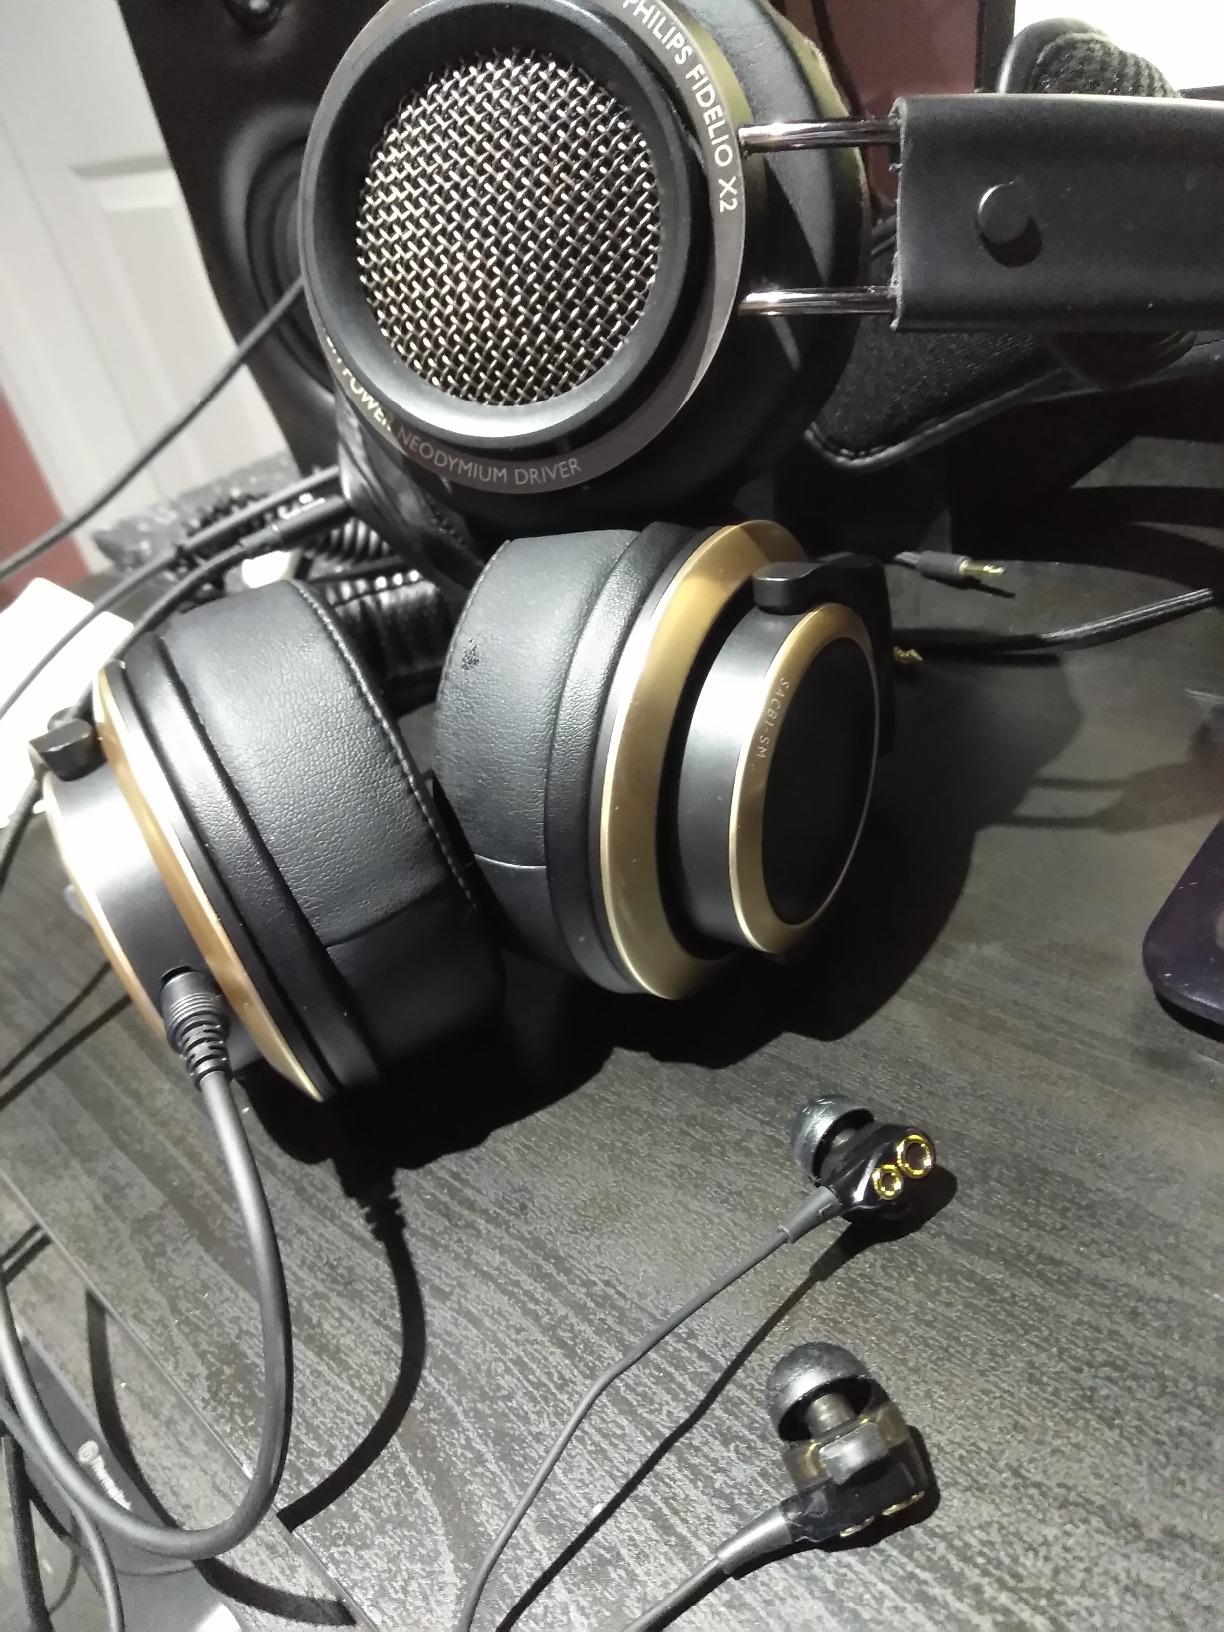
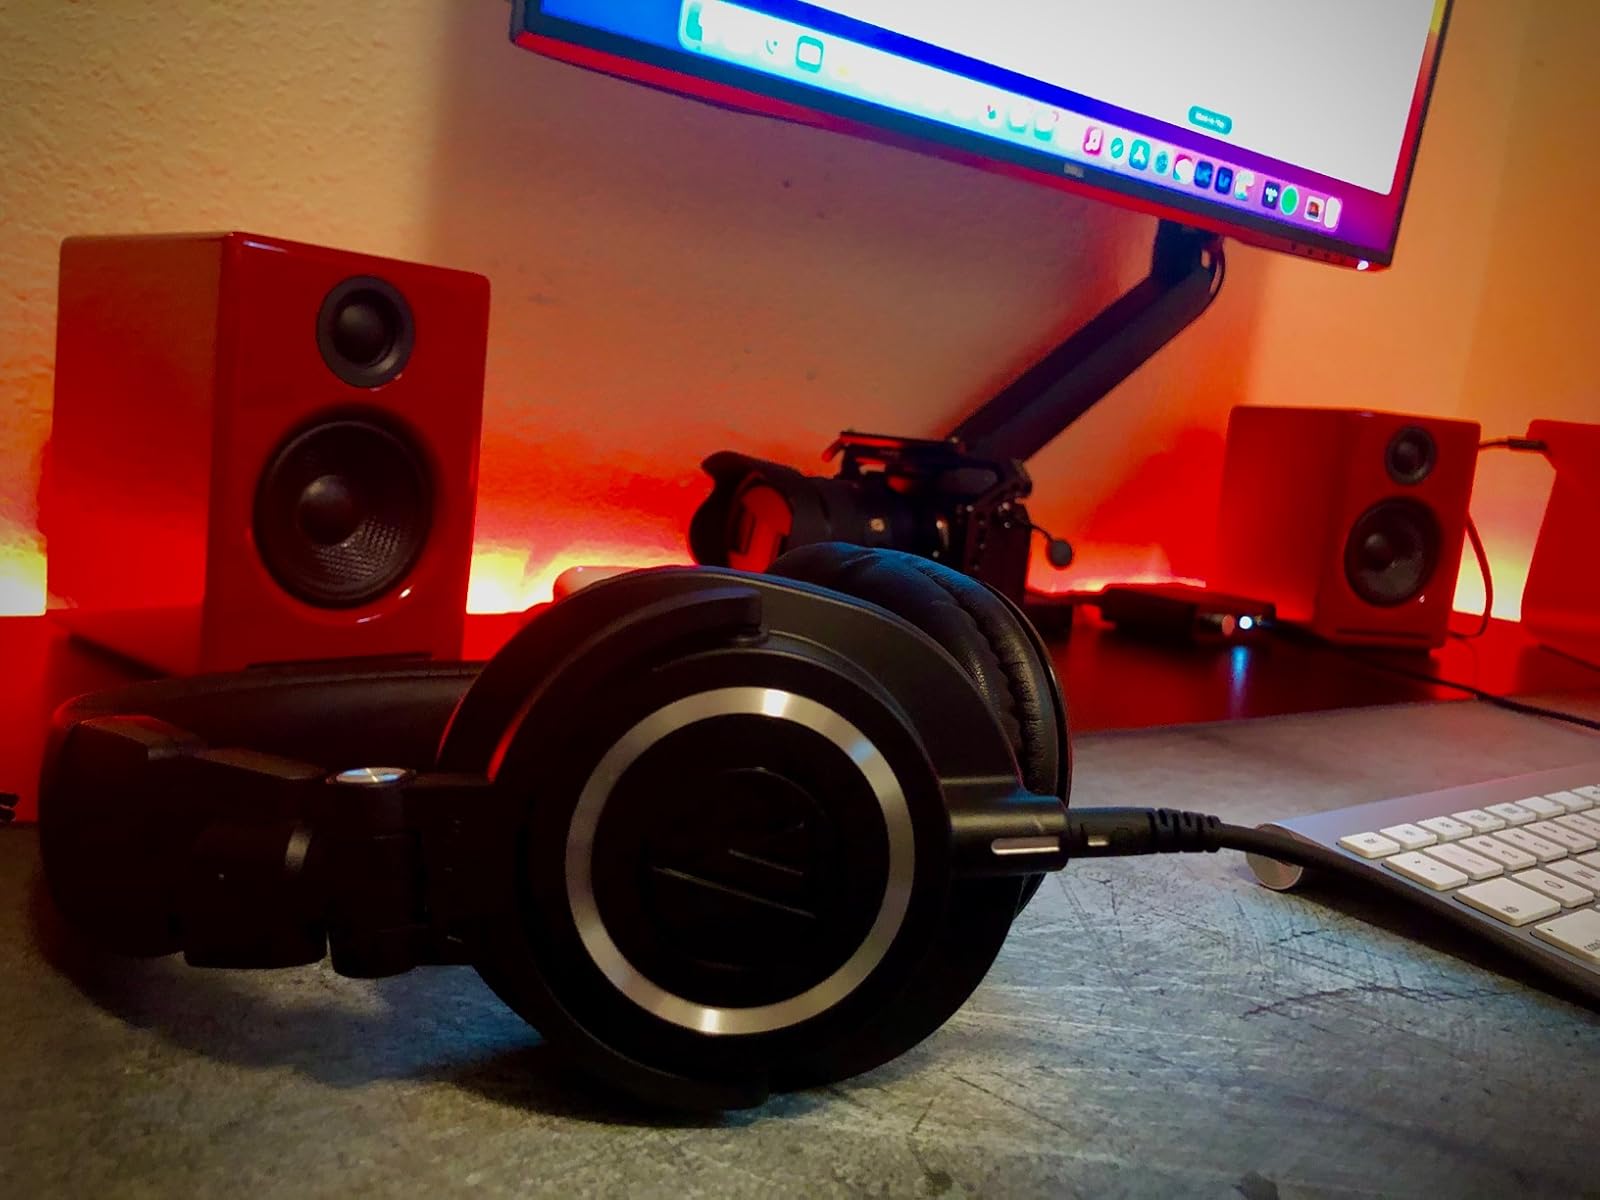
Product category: headphones
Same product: no